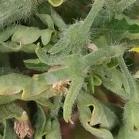
Crop: Tomato
Condition: virosis-d